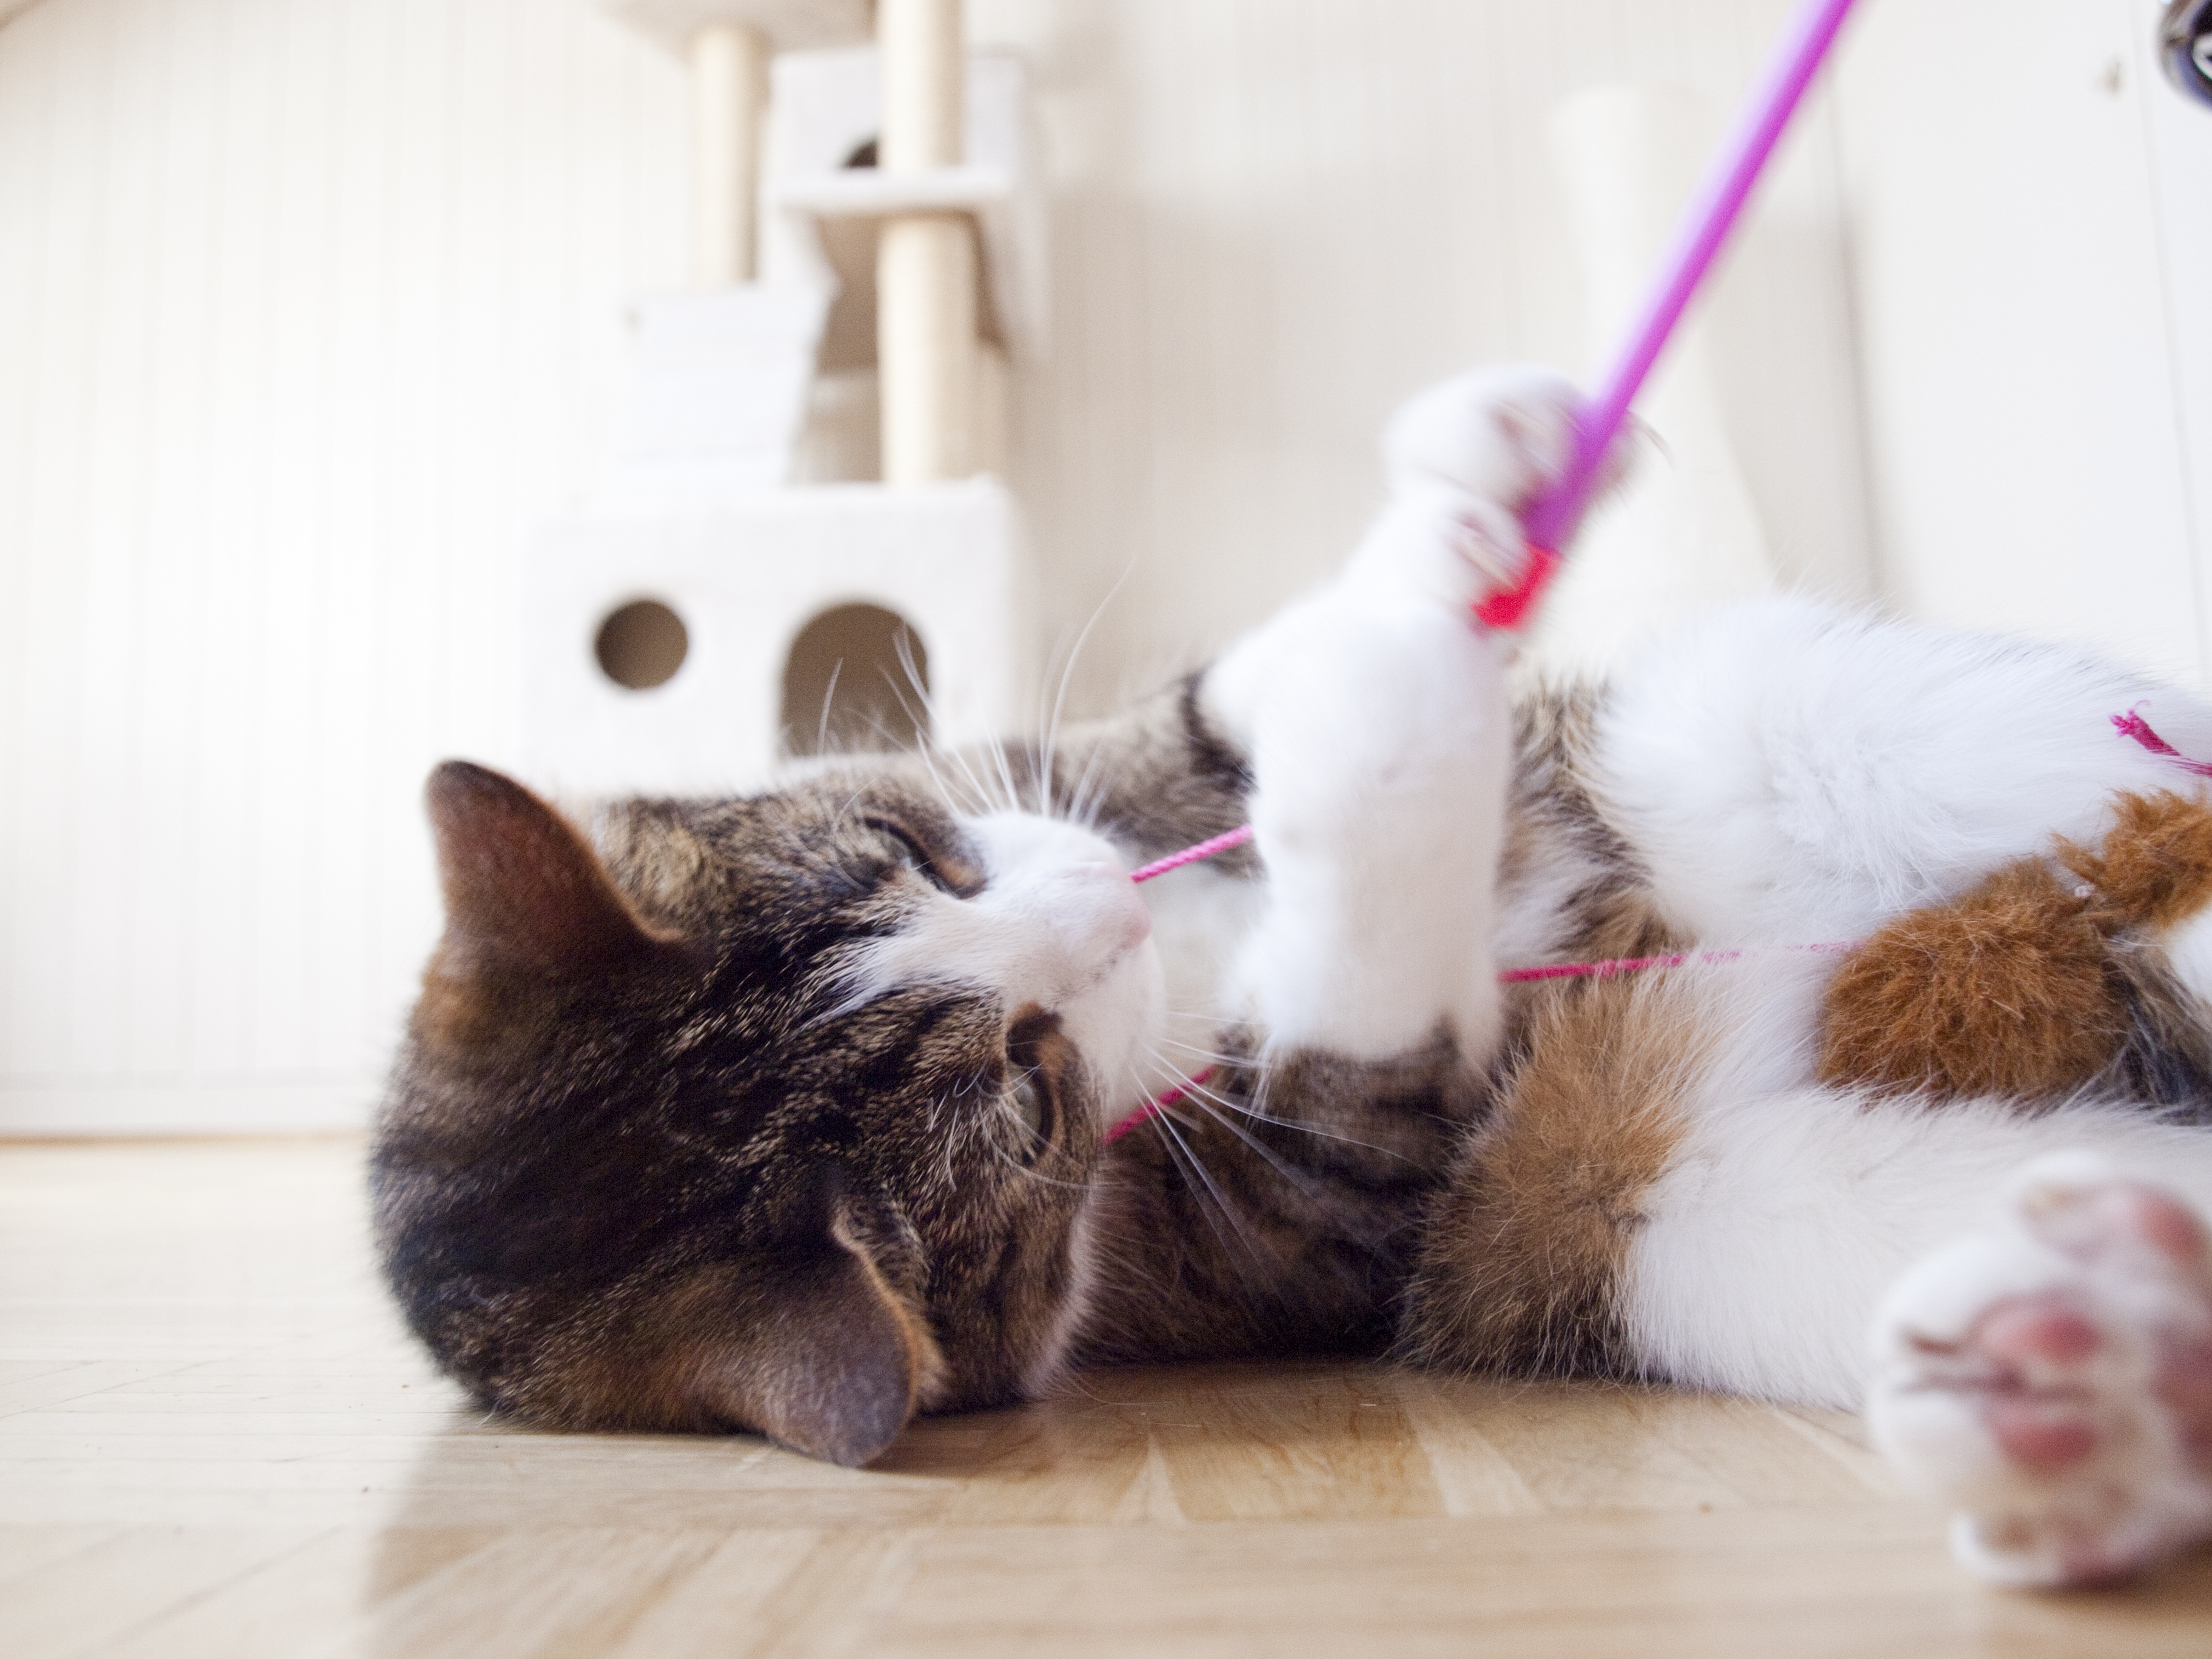
play, animal, cute, pet, fur, construction, kitten, cat, mammal, playing, pink, movement, close, nose, whiskers, fun, snout, adidas, head, skin, vertebrate, paws, cheeky, mieze, lying, curious, domestic cat, mackerel, cat face, young cat, tiefensch rfe, datailaufnahme, vigilant, interested, kratzbaum, cat tree, small to medium sized cats, cat like mammal, beisen